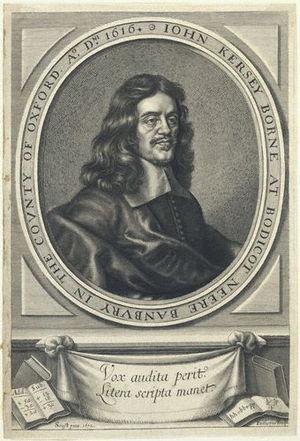
John Kersey l'Ancien est un mathématicien anglais.